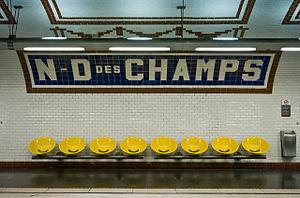
Notre-Dame-des-Champs est une station de la ligne 12 du métro de Paris, située dans le 6ᵉ arrondissement de Paris.